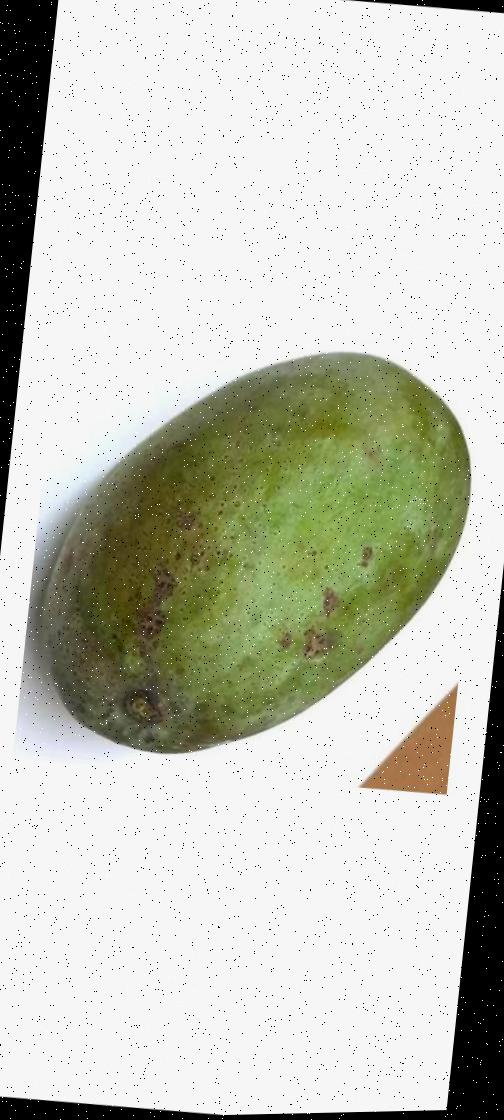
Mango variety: Fazli Classic